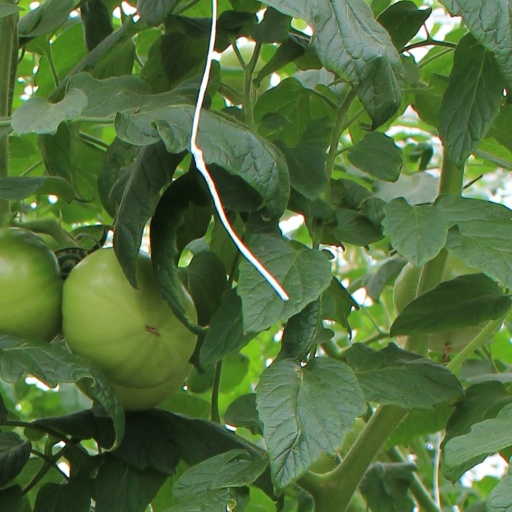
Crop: tomato